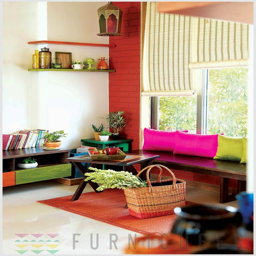
living room - the open floor plan encourages free flow of movement and abundance of light .